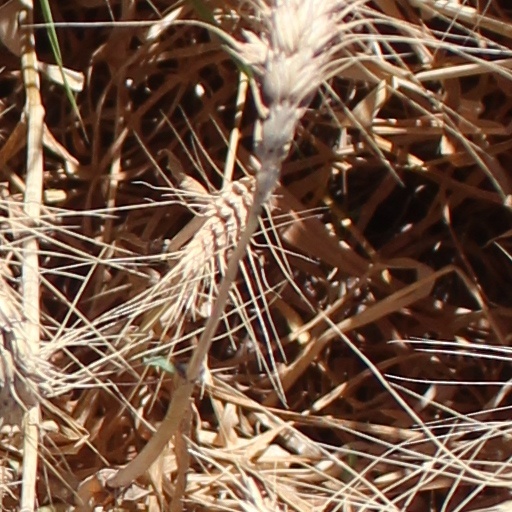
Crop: wheat